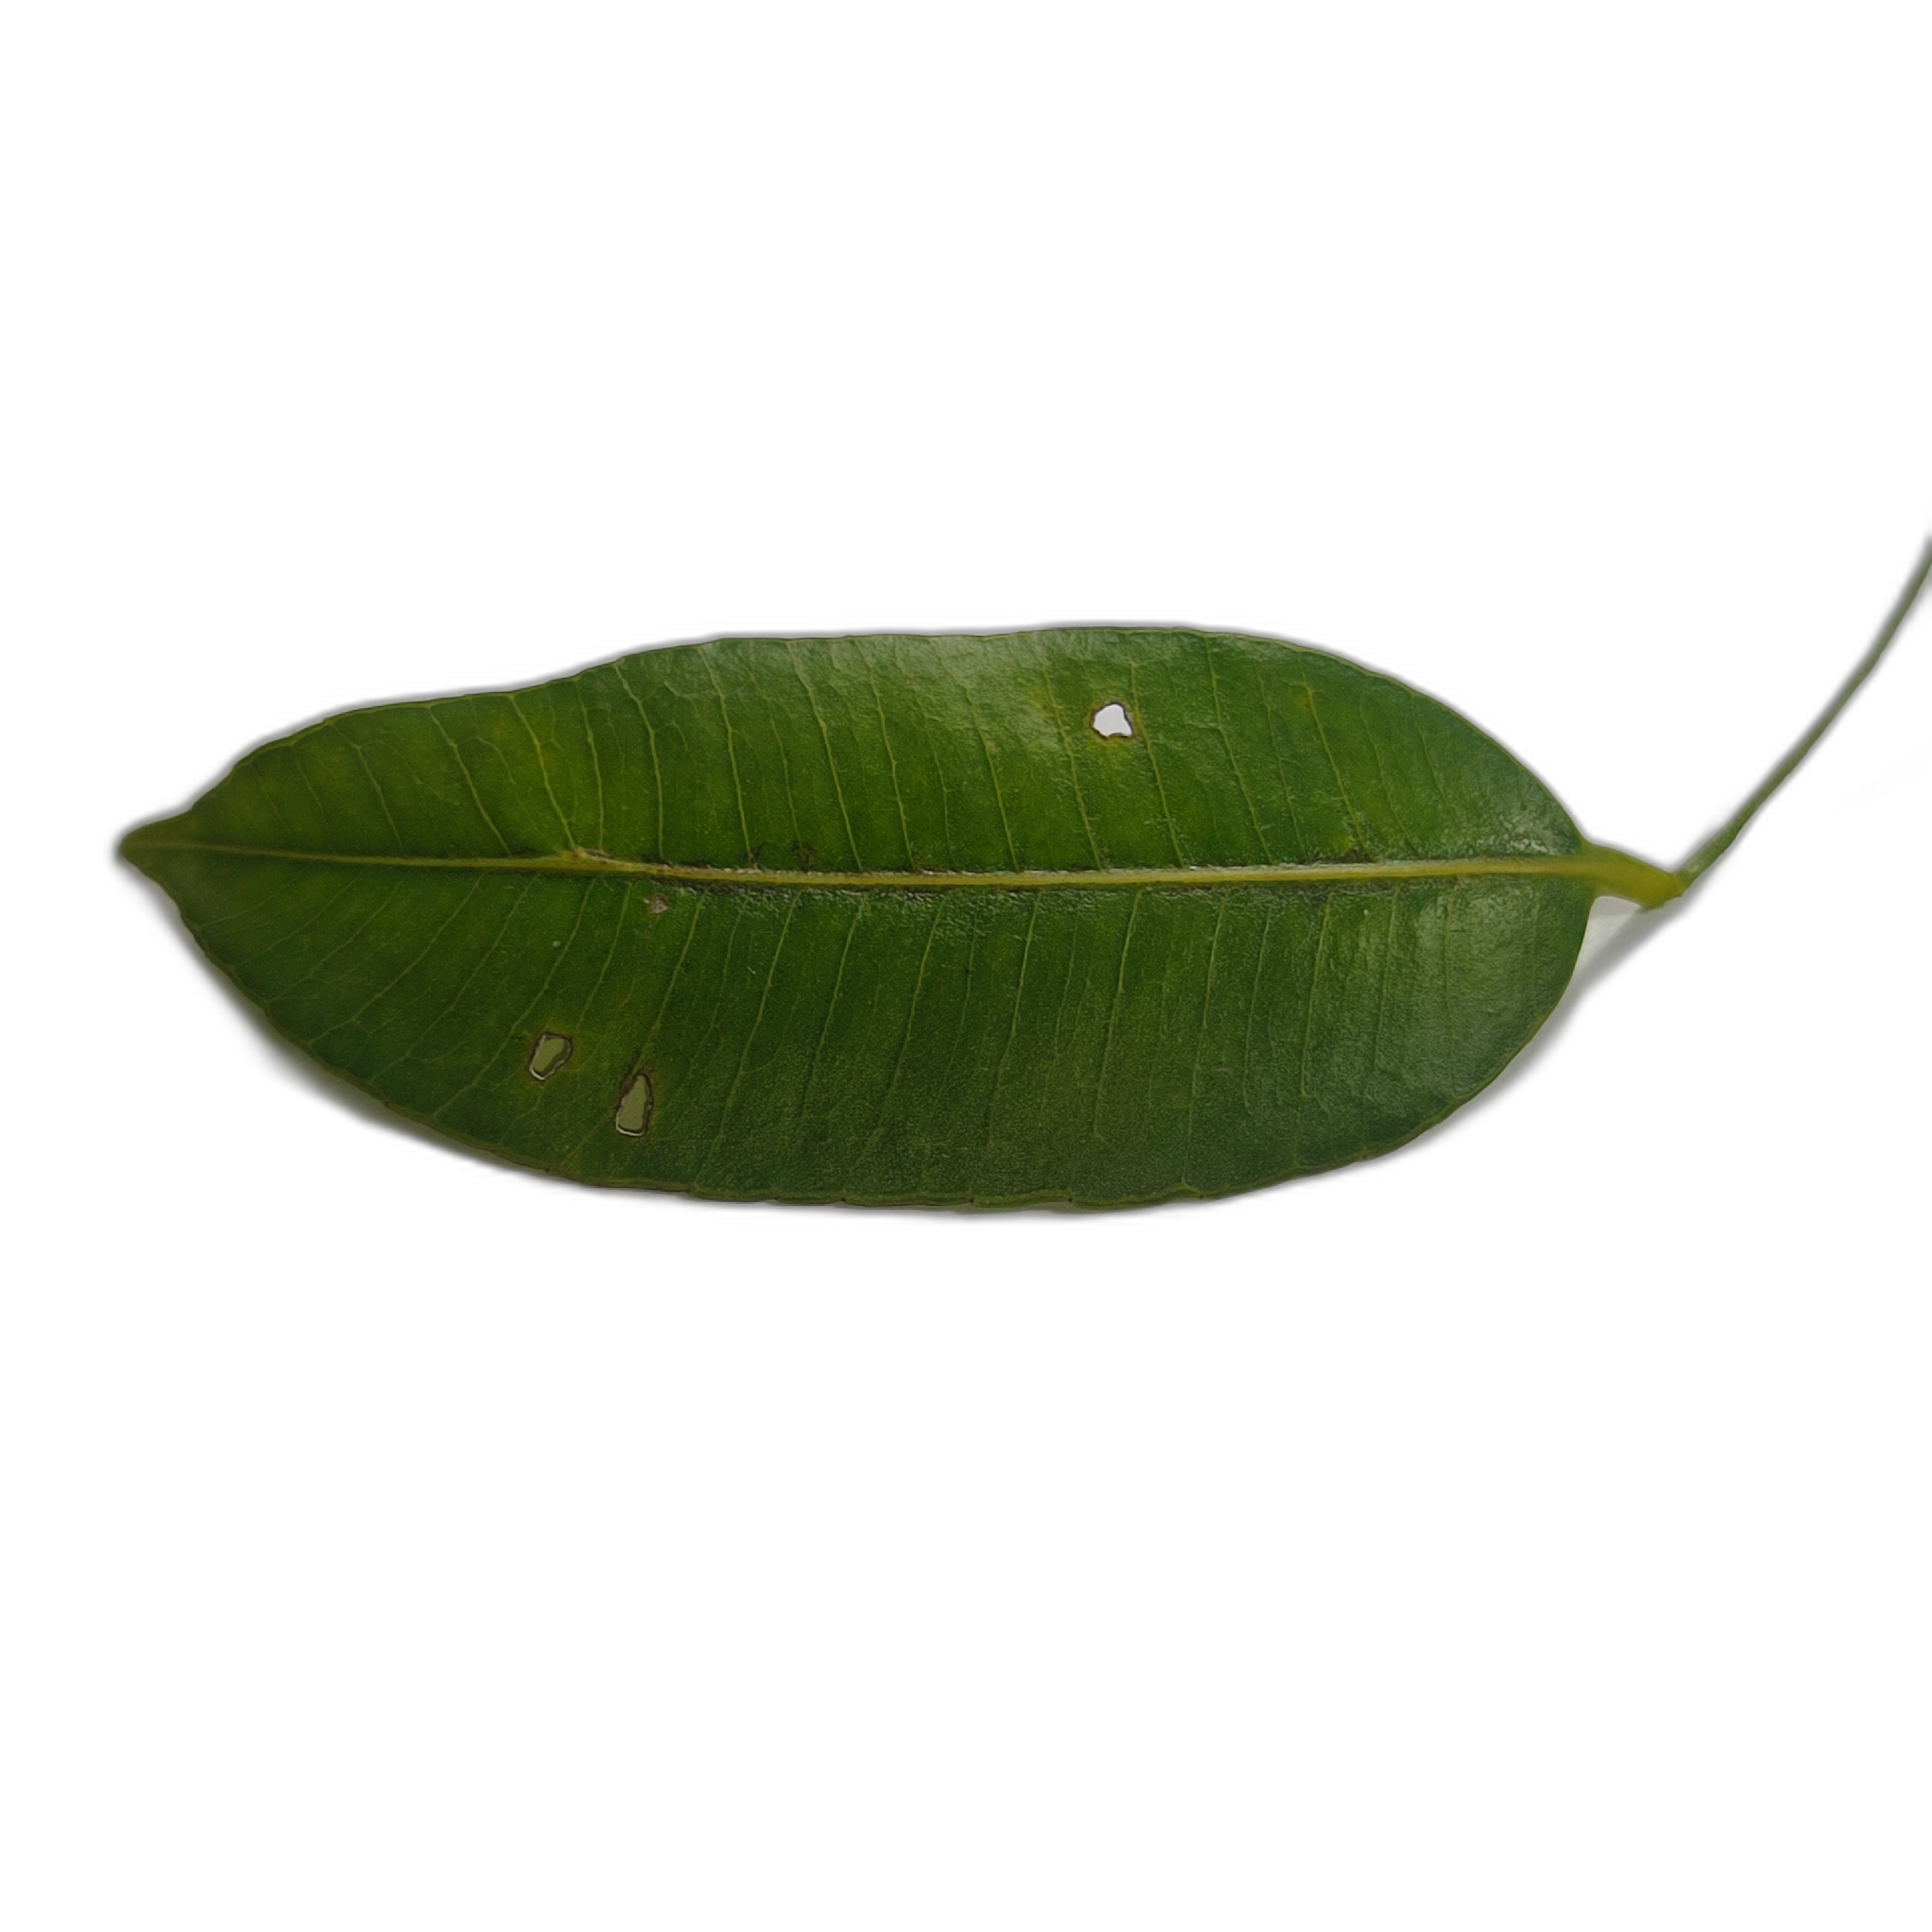
Label: not_healthy